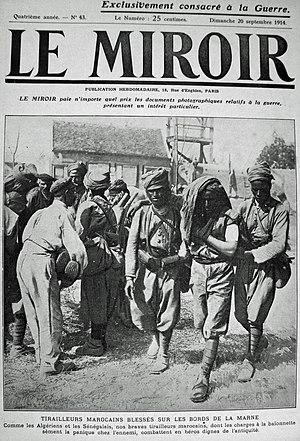
extrait du journal ""le miroir""."
Les tirailleurs marocains étaient des unités d’infanterie appartenant à l'armée d'Afrique qui dépendait de l’armée de terre française. Ces unités, majoritairement composées de recrues autochtones venues du Protectorat du Maroc, ont été créées en 1915 et progressivement dissoutes à partir de l'indépendance du Maroc en 1956 et jusqu'en 1965.